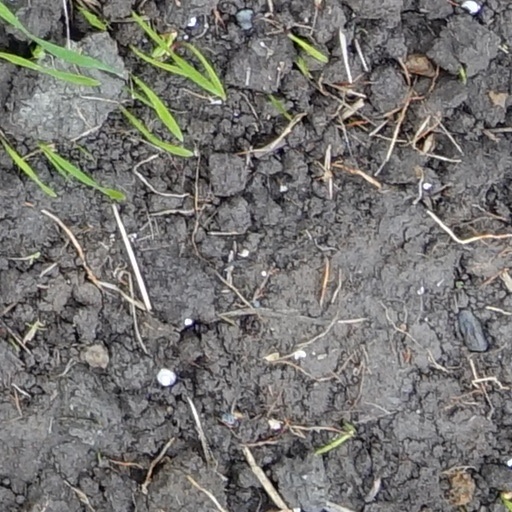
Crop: wheat